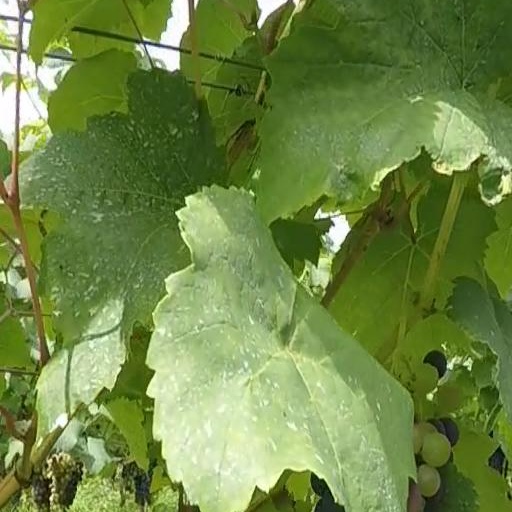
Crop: grape